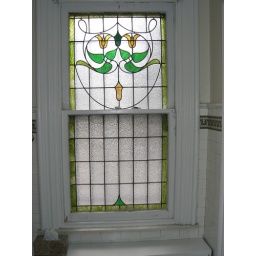
window in bathroom